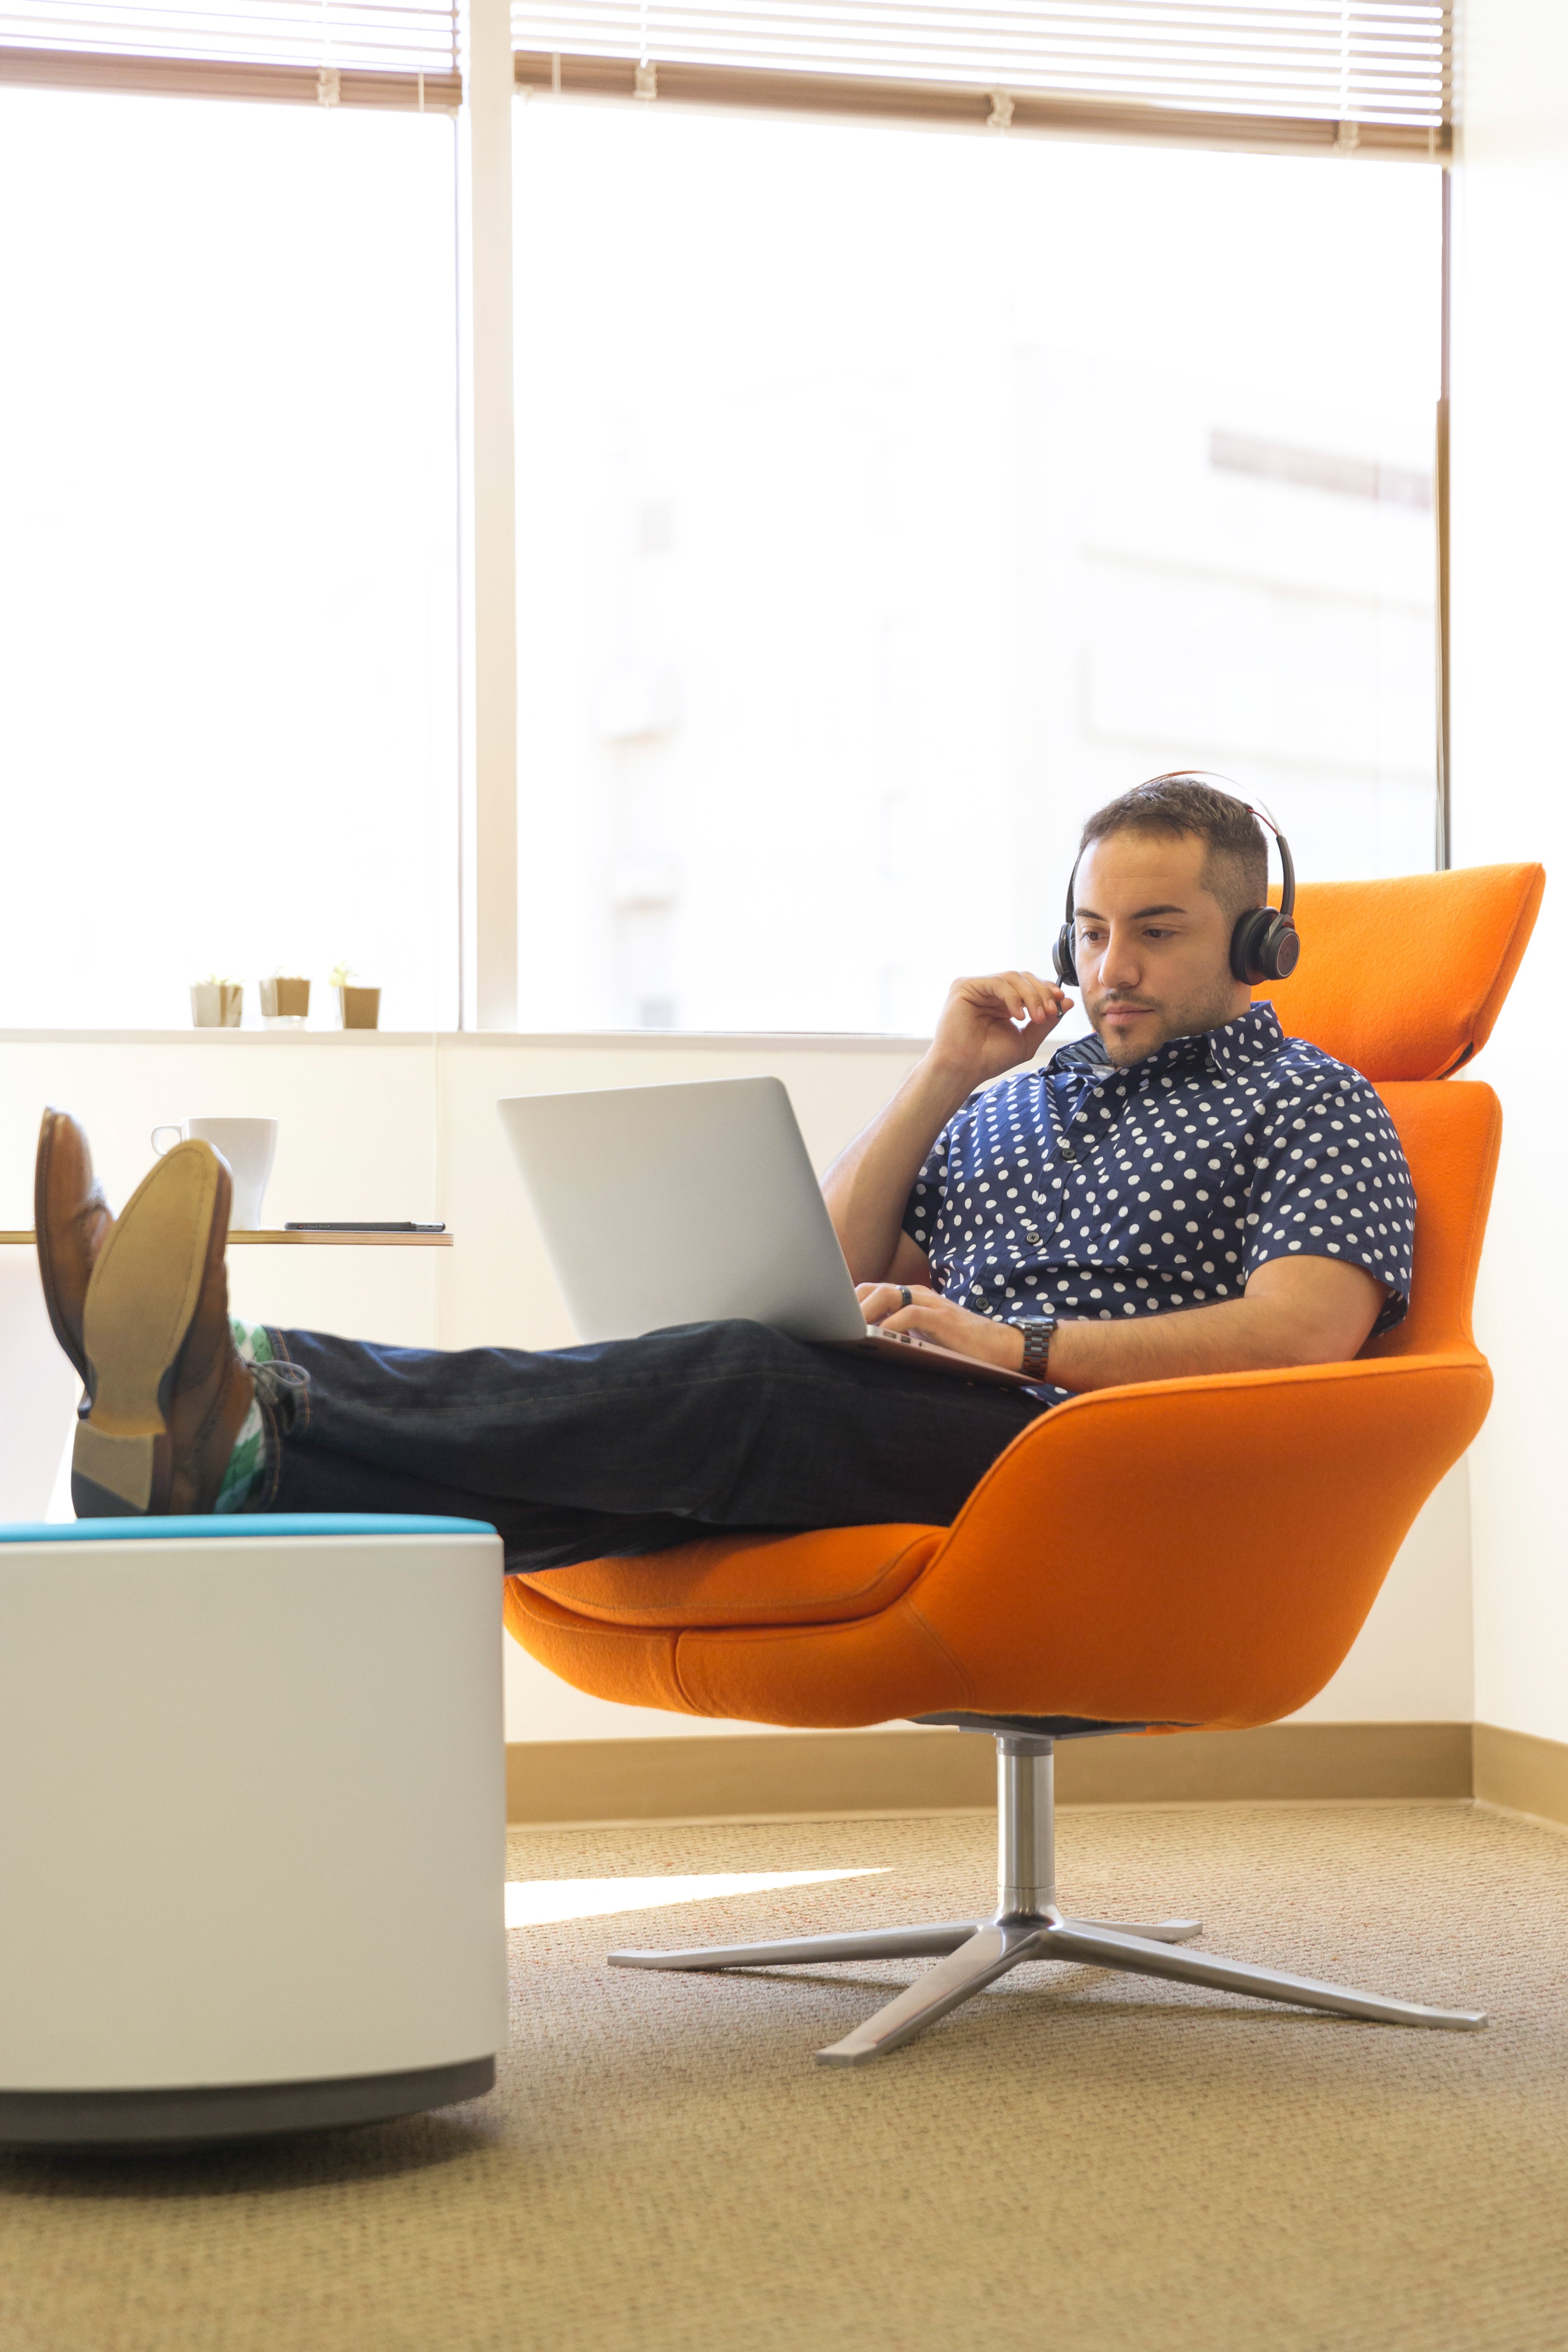
furniture, couch, chair, sitting, interior design, room, comfort, design, living room, table, studio couch, technology, architecture, leisure, flooring, sofa bed